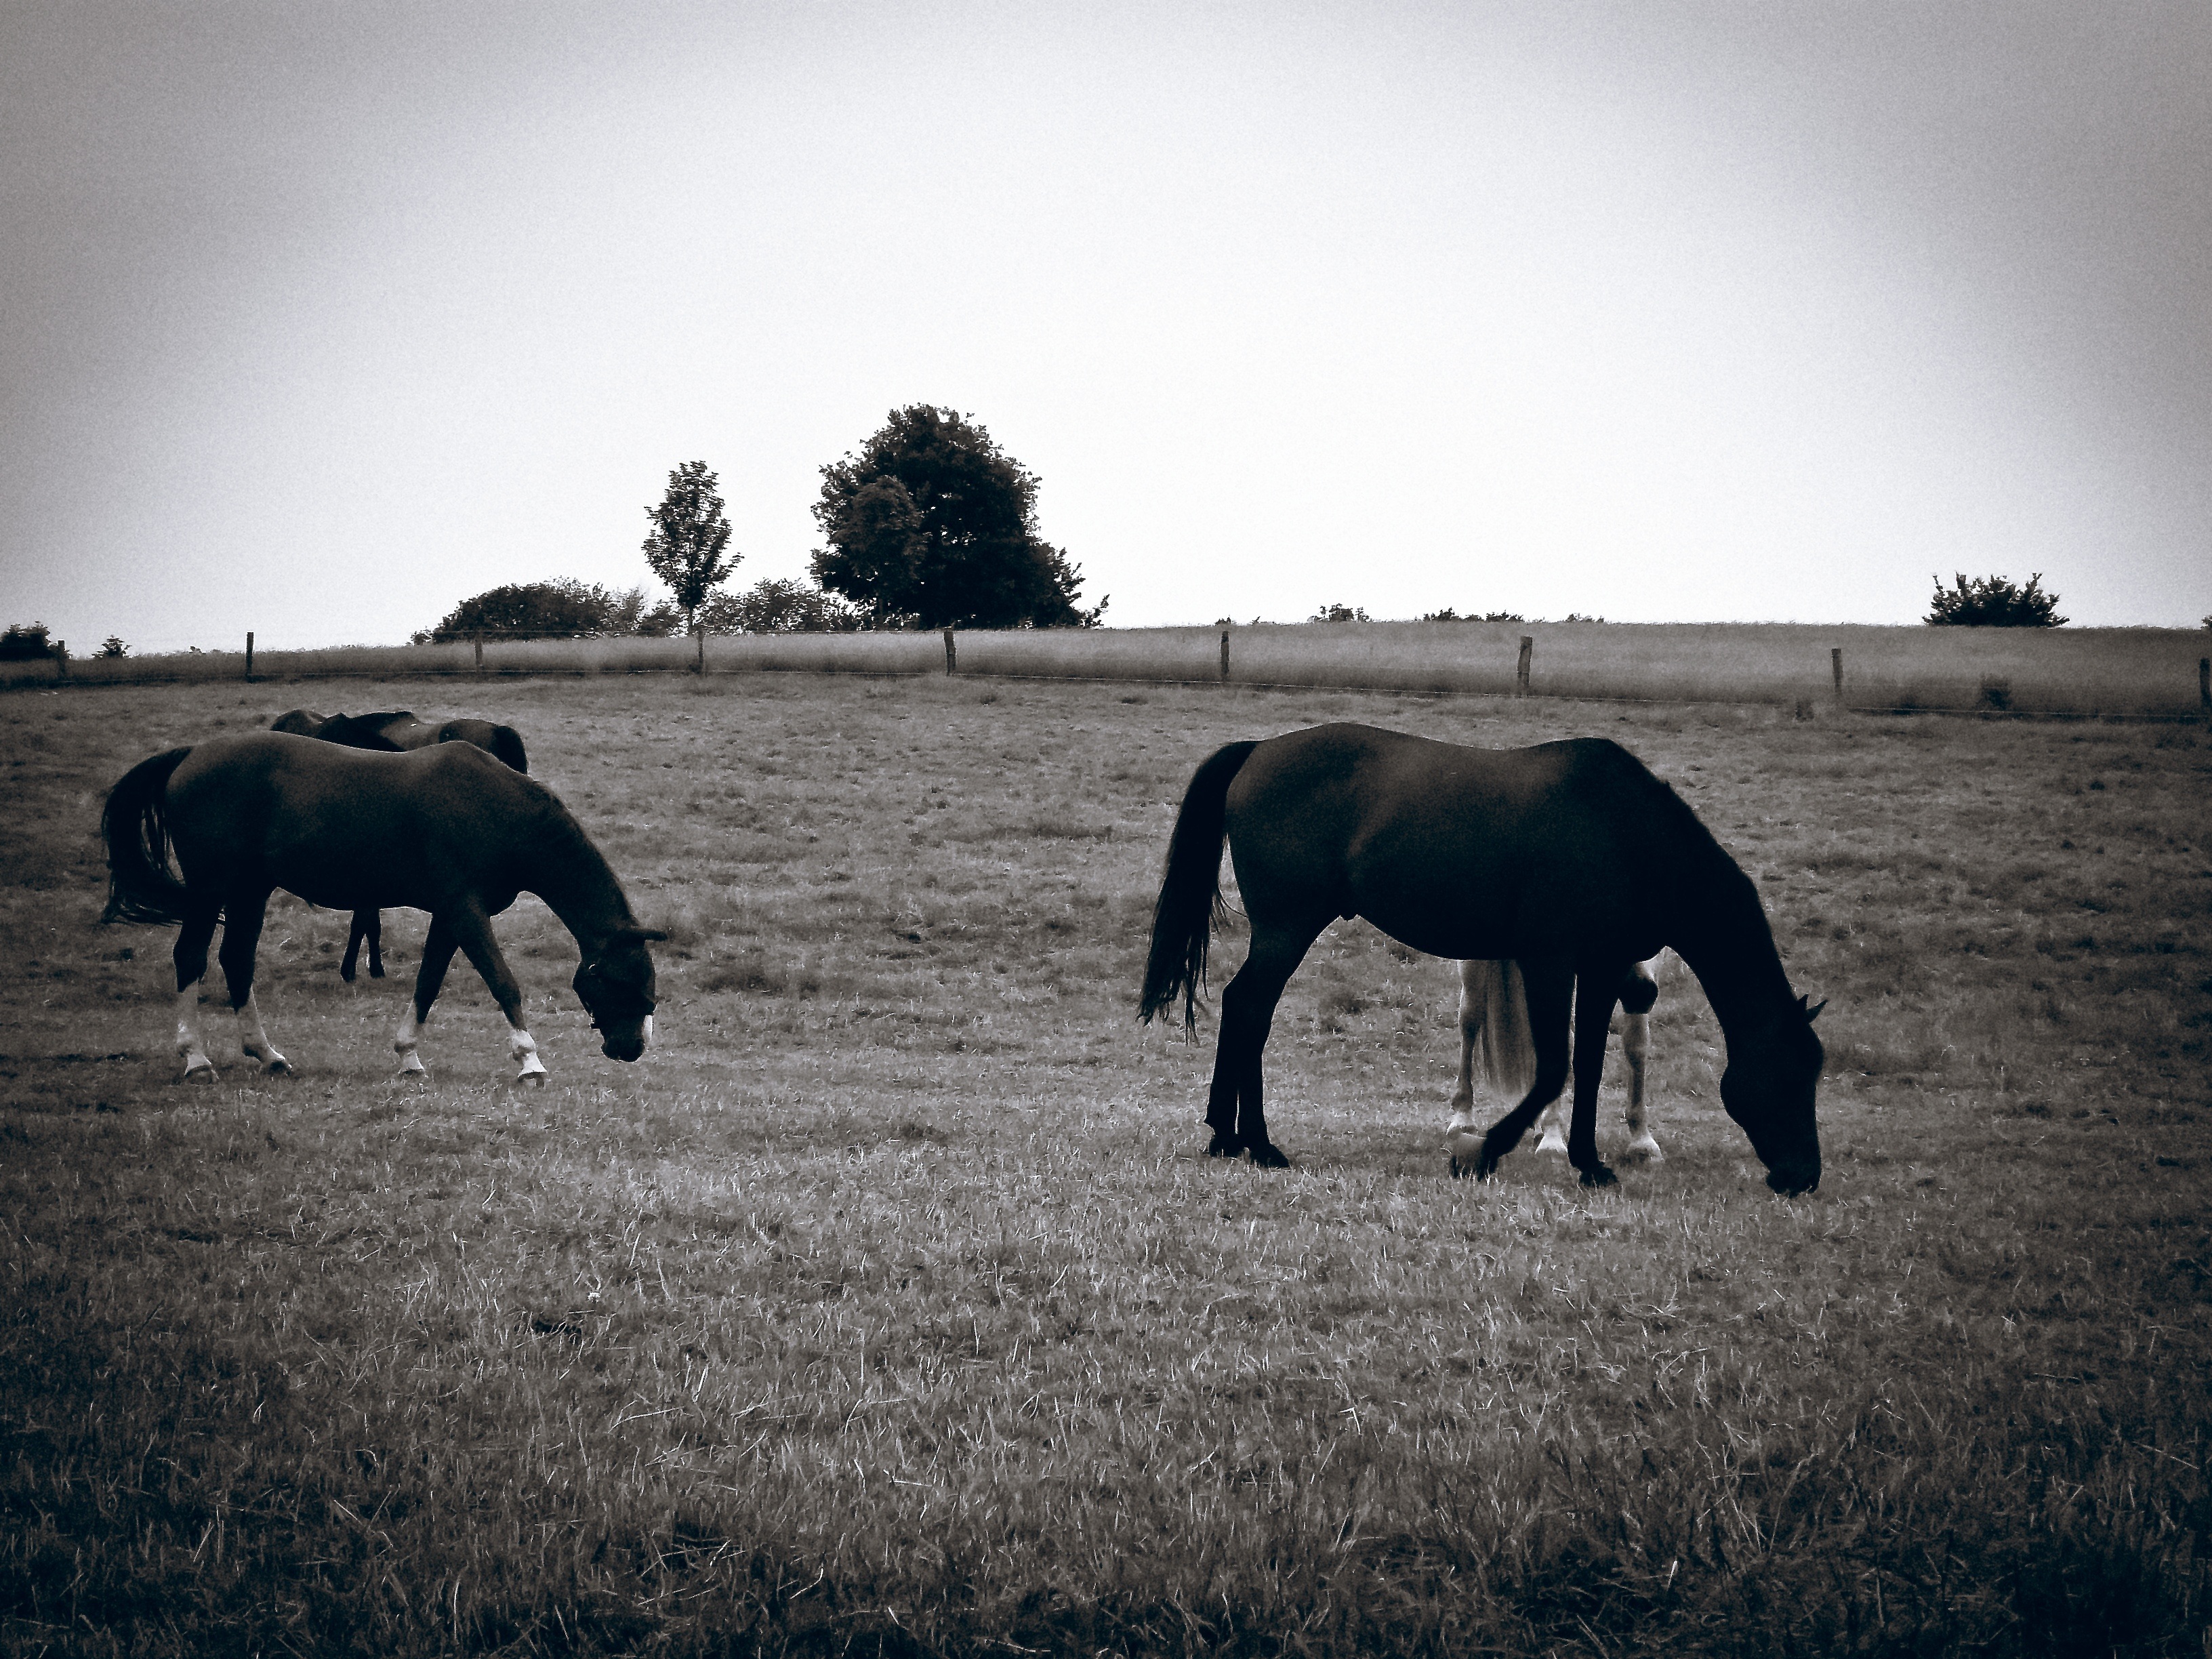
nature, grass, pasture, grazing, horse, brown, mammal, black, monochrome, black white, graze, horses, mare, coupling, horse pasture, cattle like mammal, horse like mammal, mustang horse